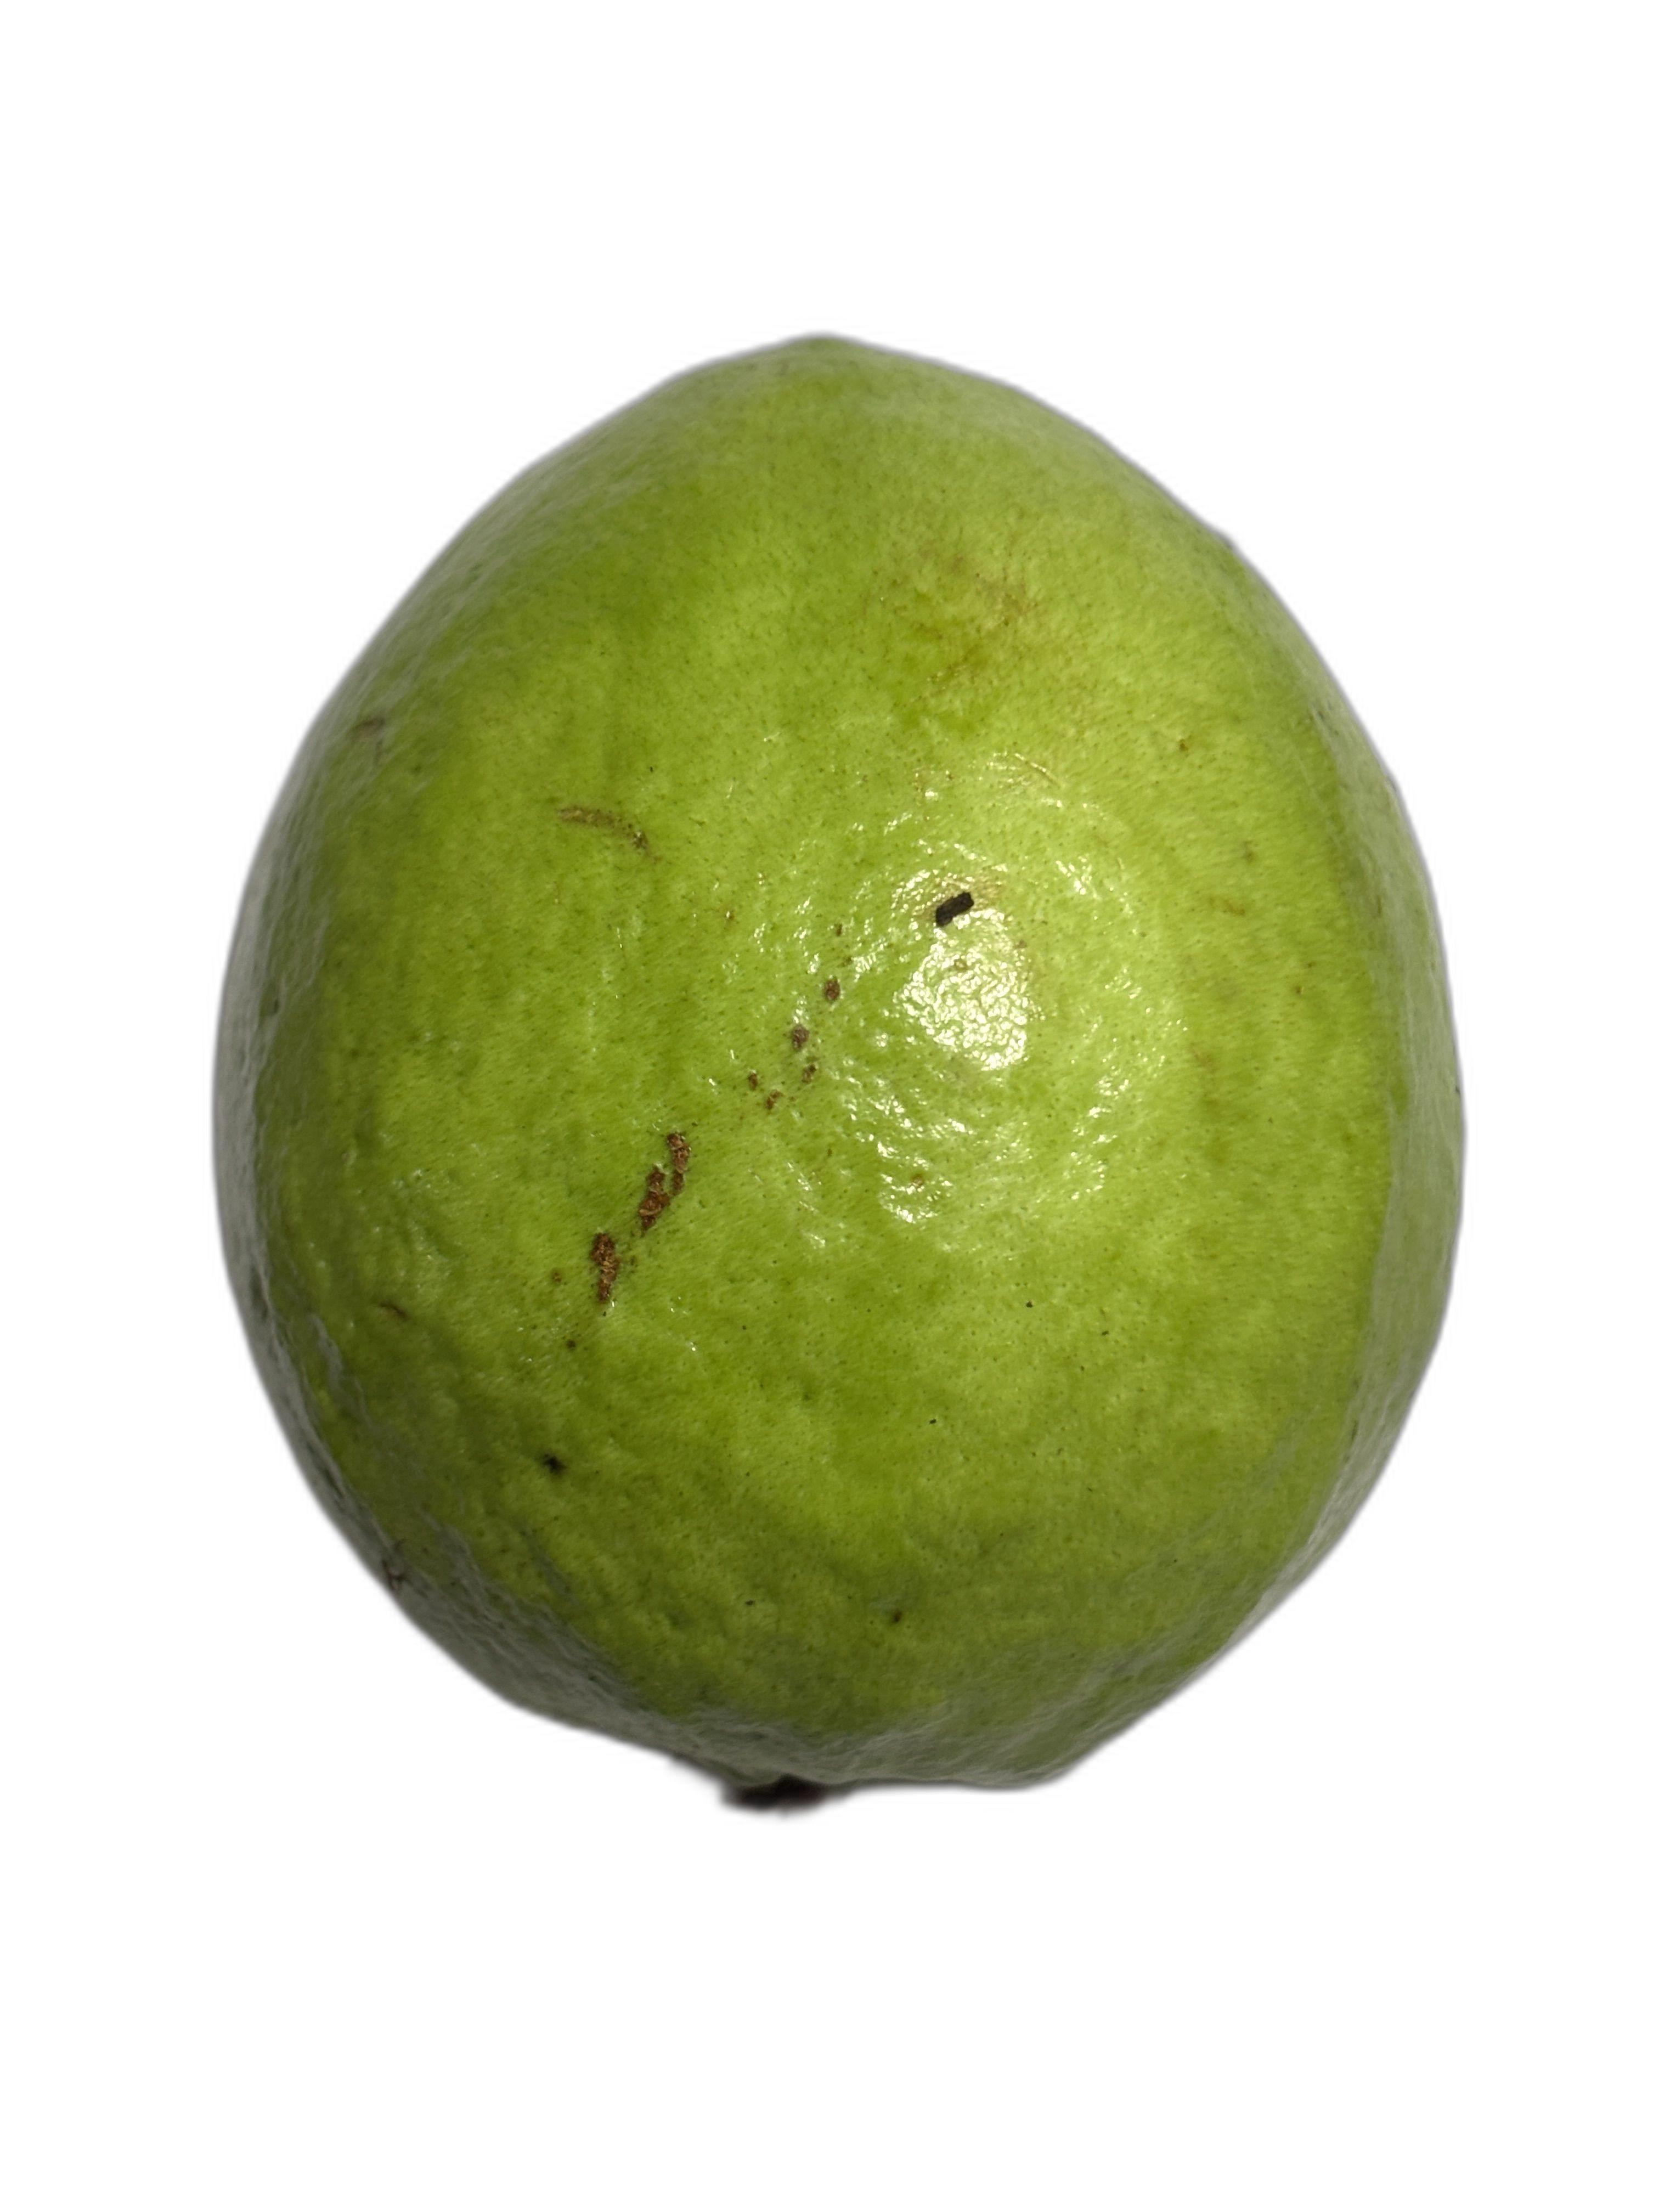
Plant part: fruit
Disease: Healthy